Thiocarbonate

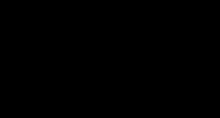
A xanthate-ester

Dithiocarbonate is the dianion , which has C symmetry. It arises from the reaction of aqueous base with carbon disulfide: